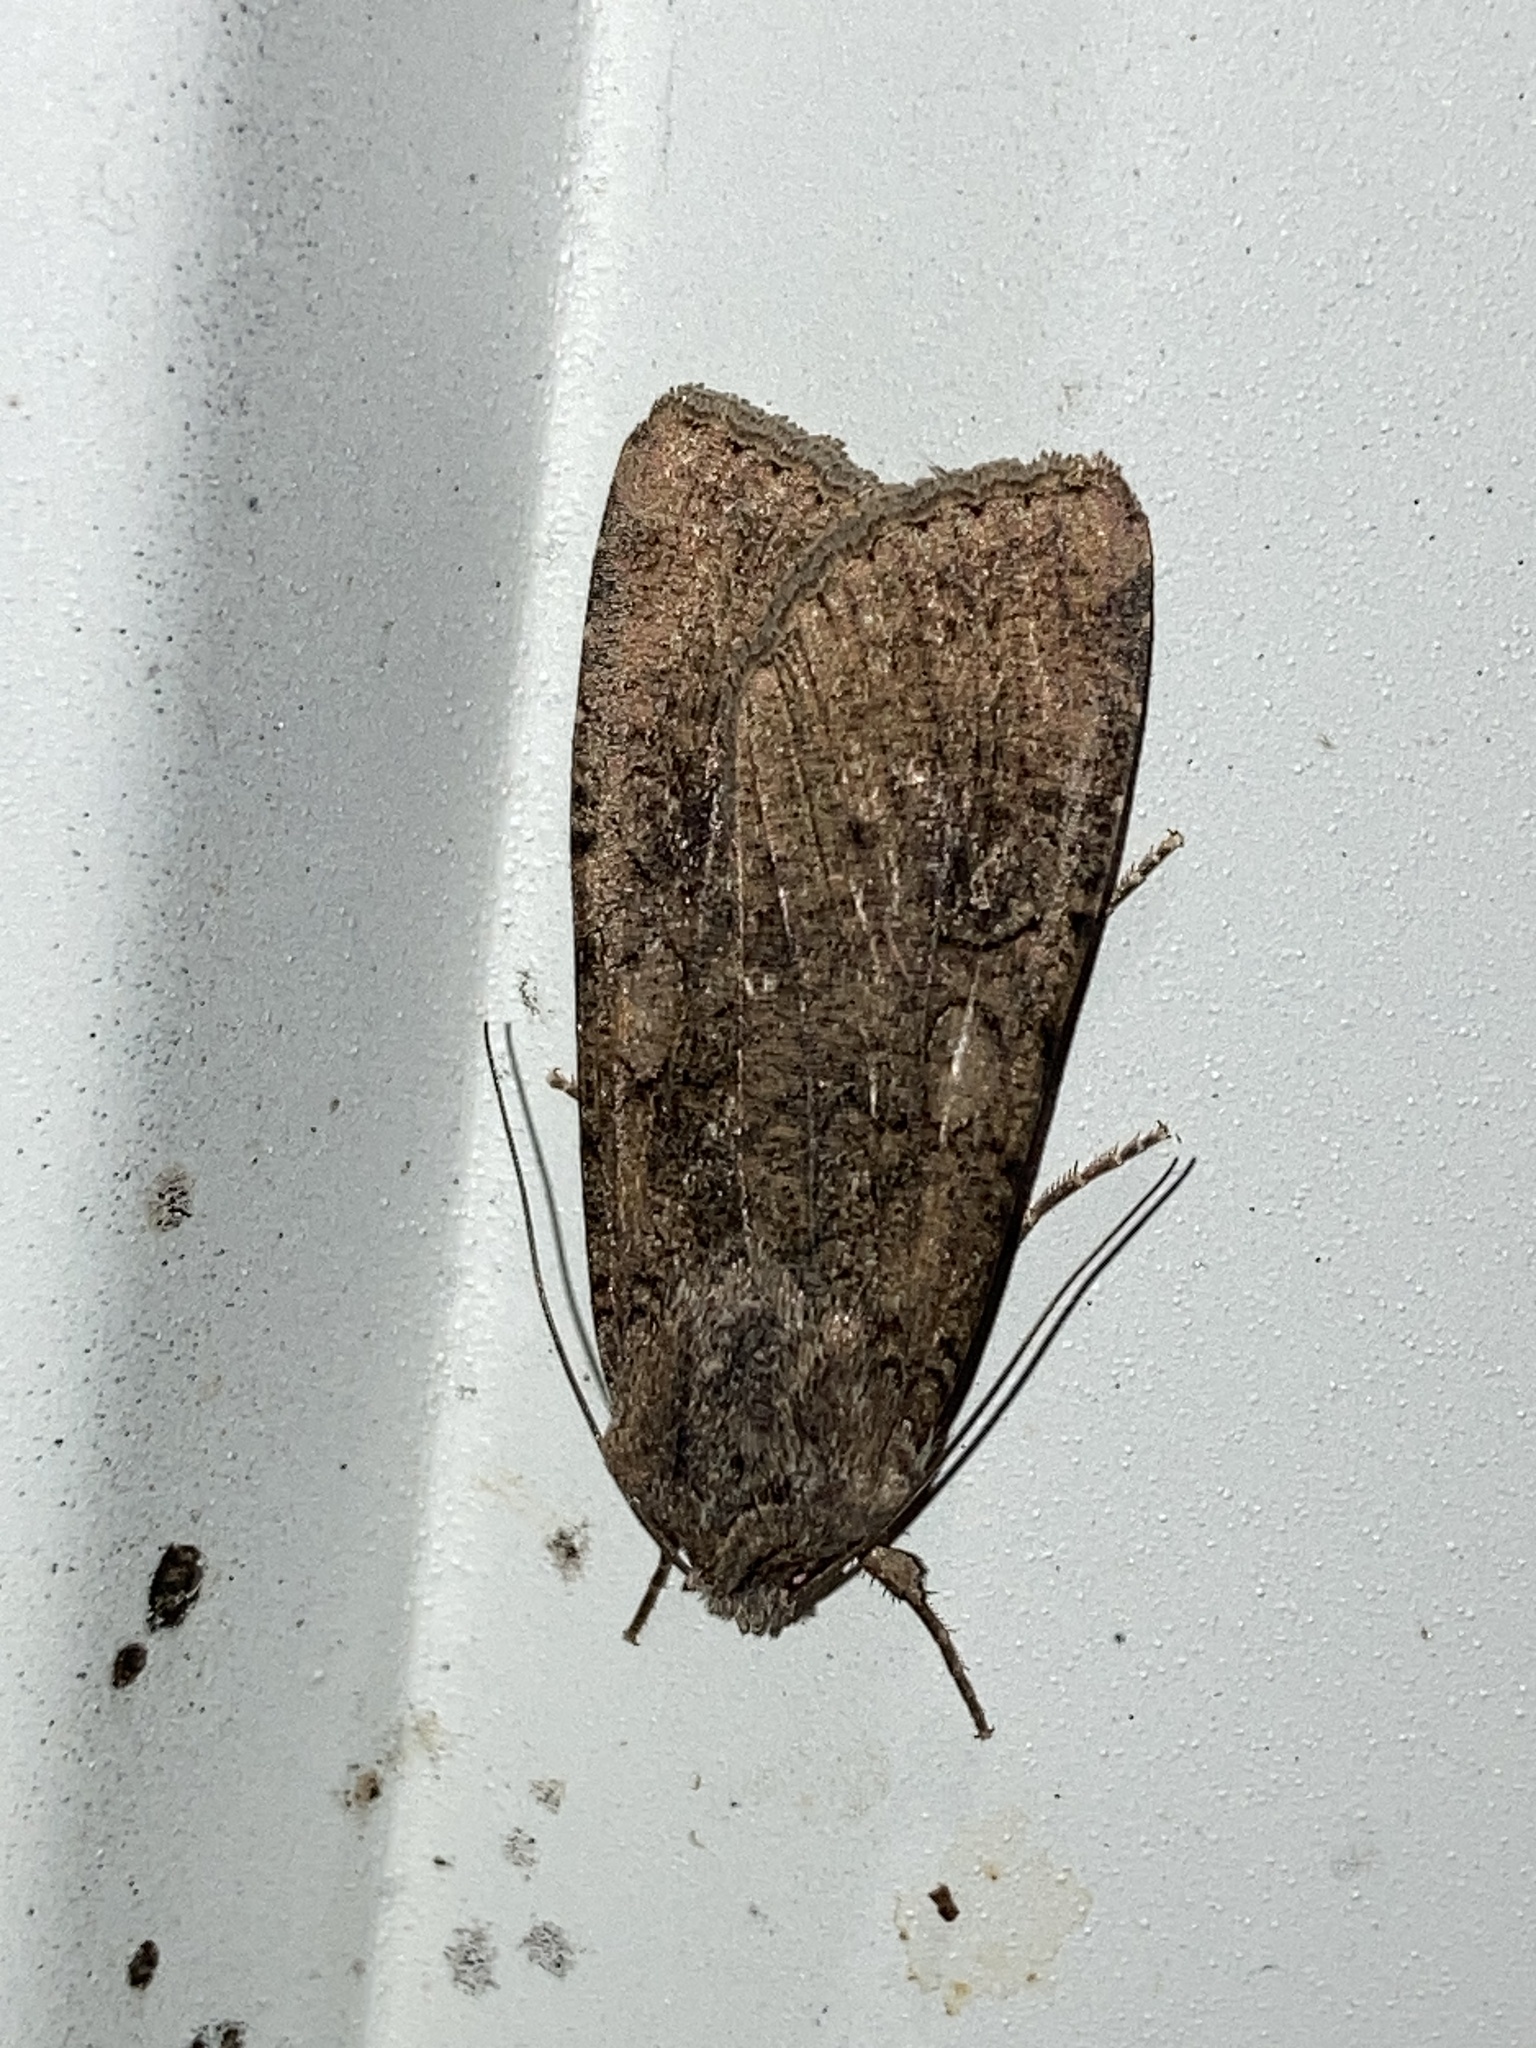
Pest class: cutworms